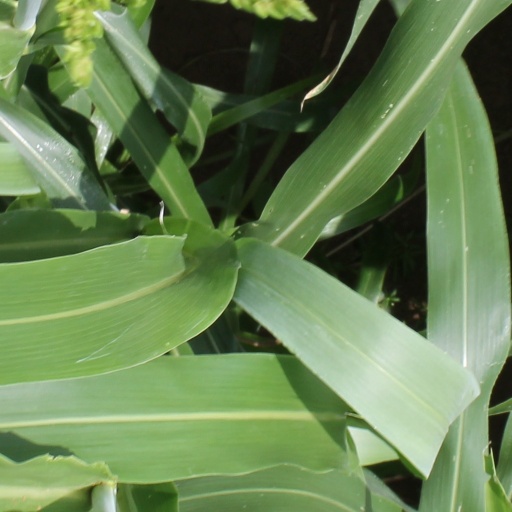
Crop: sorghum